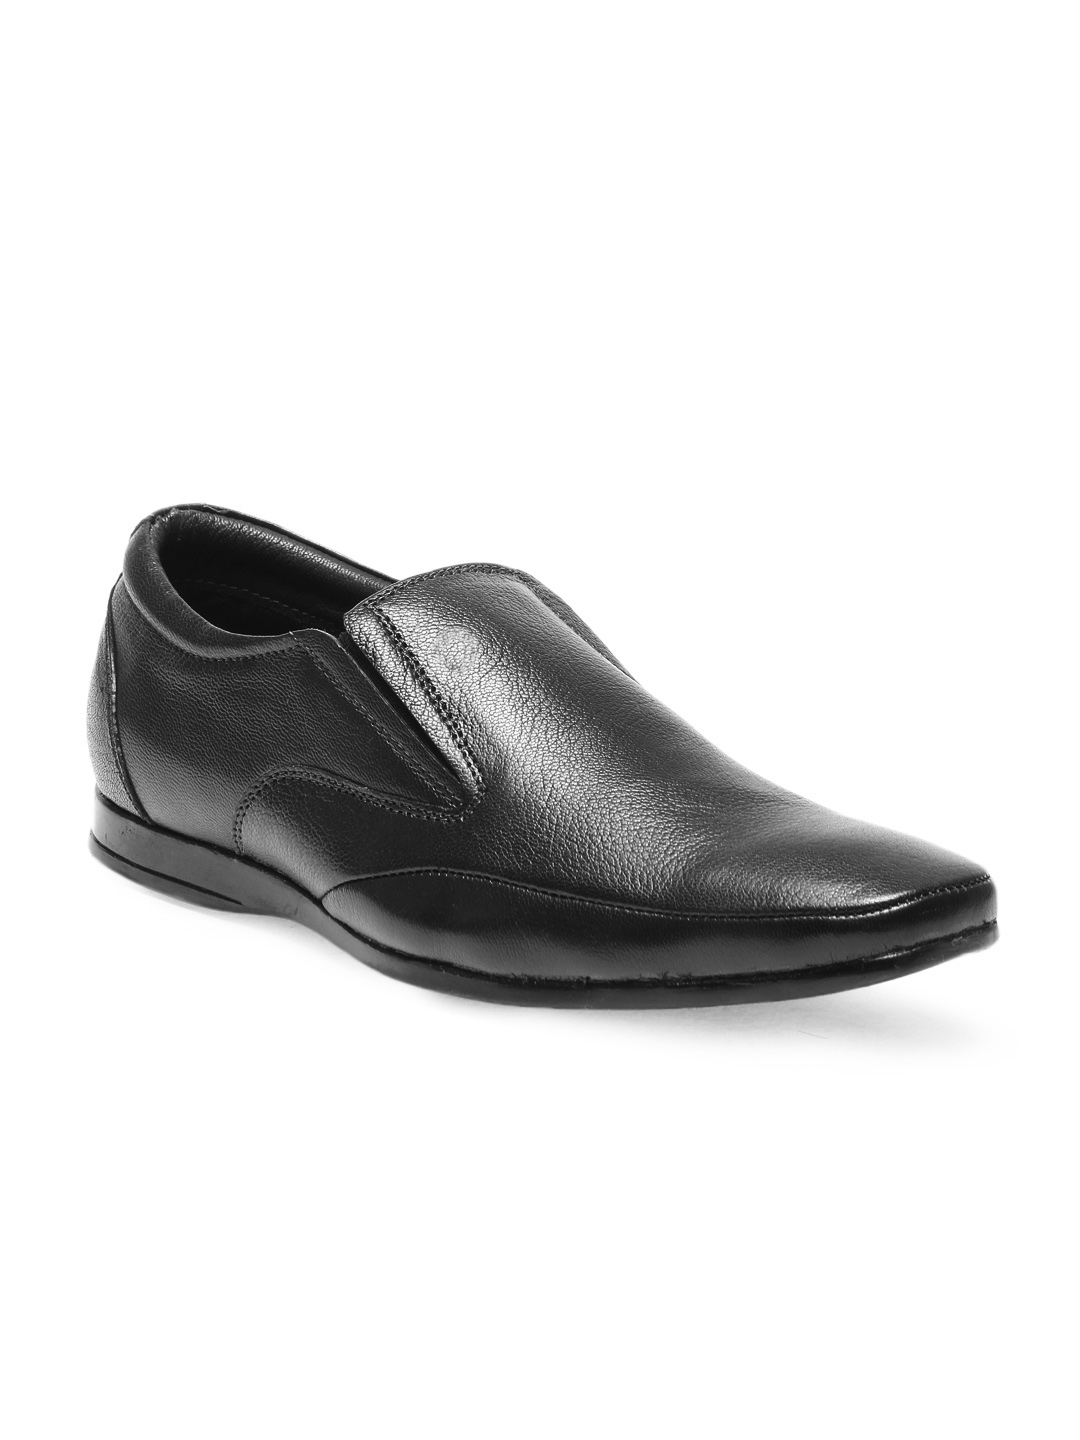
Numero Uno Men Black Formal Shoes
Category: Footwear / Shoes / Formal Shoes
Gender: Men
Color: Black
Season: Summer 2012
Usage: Formal